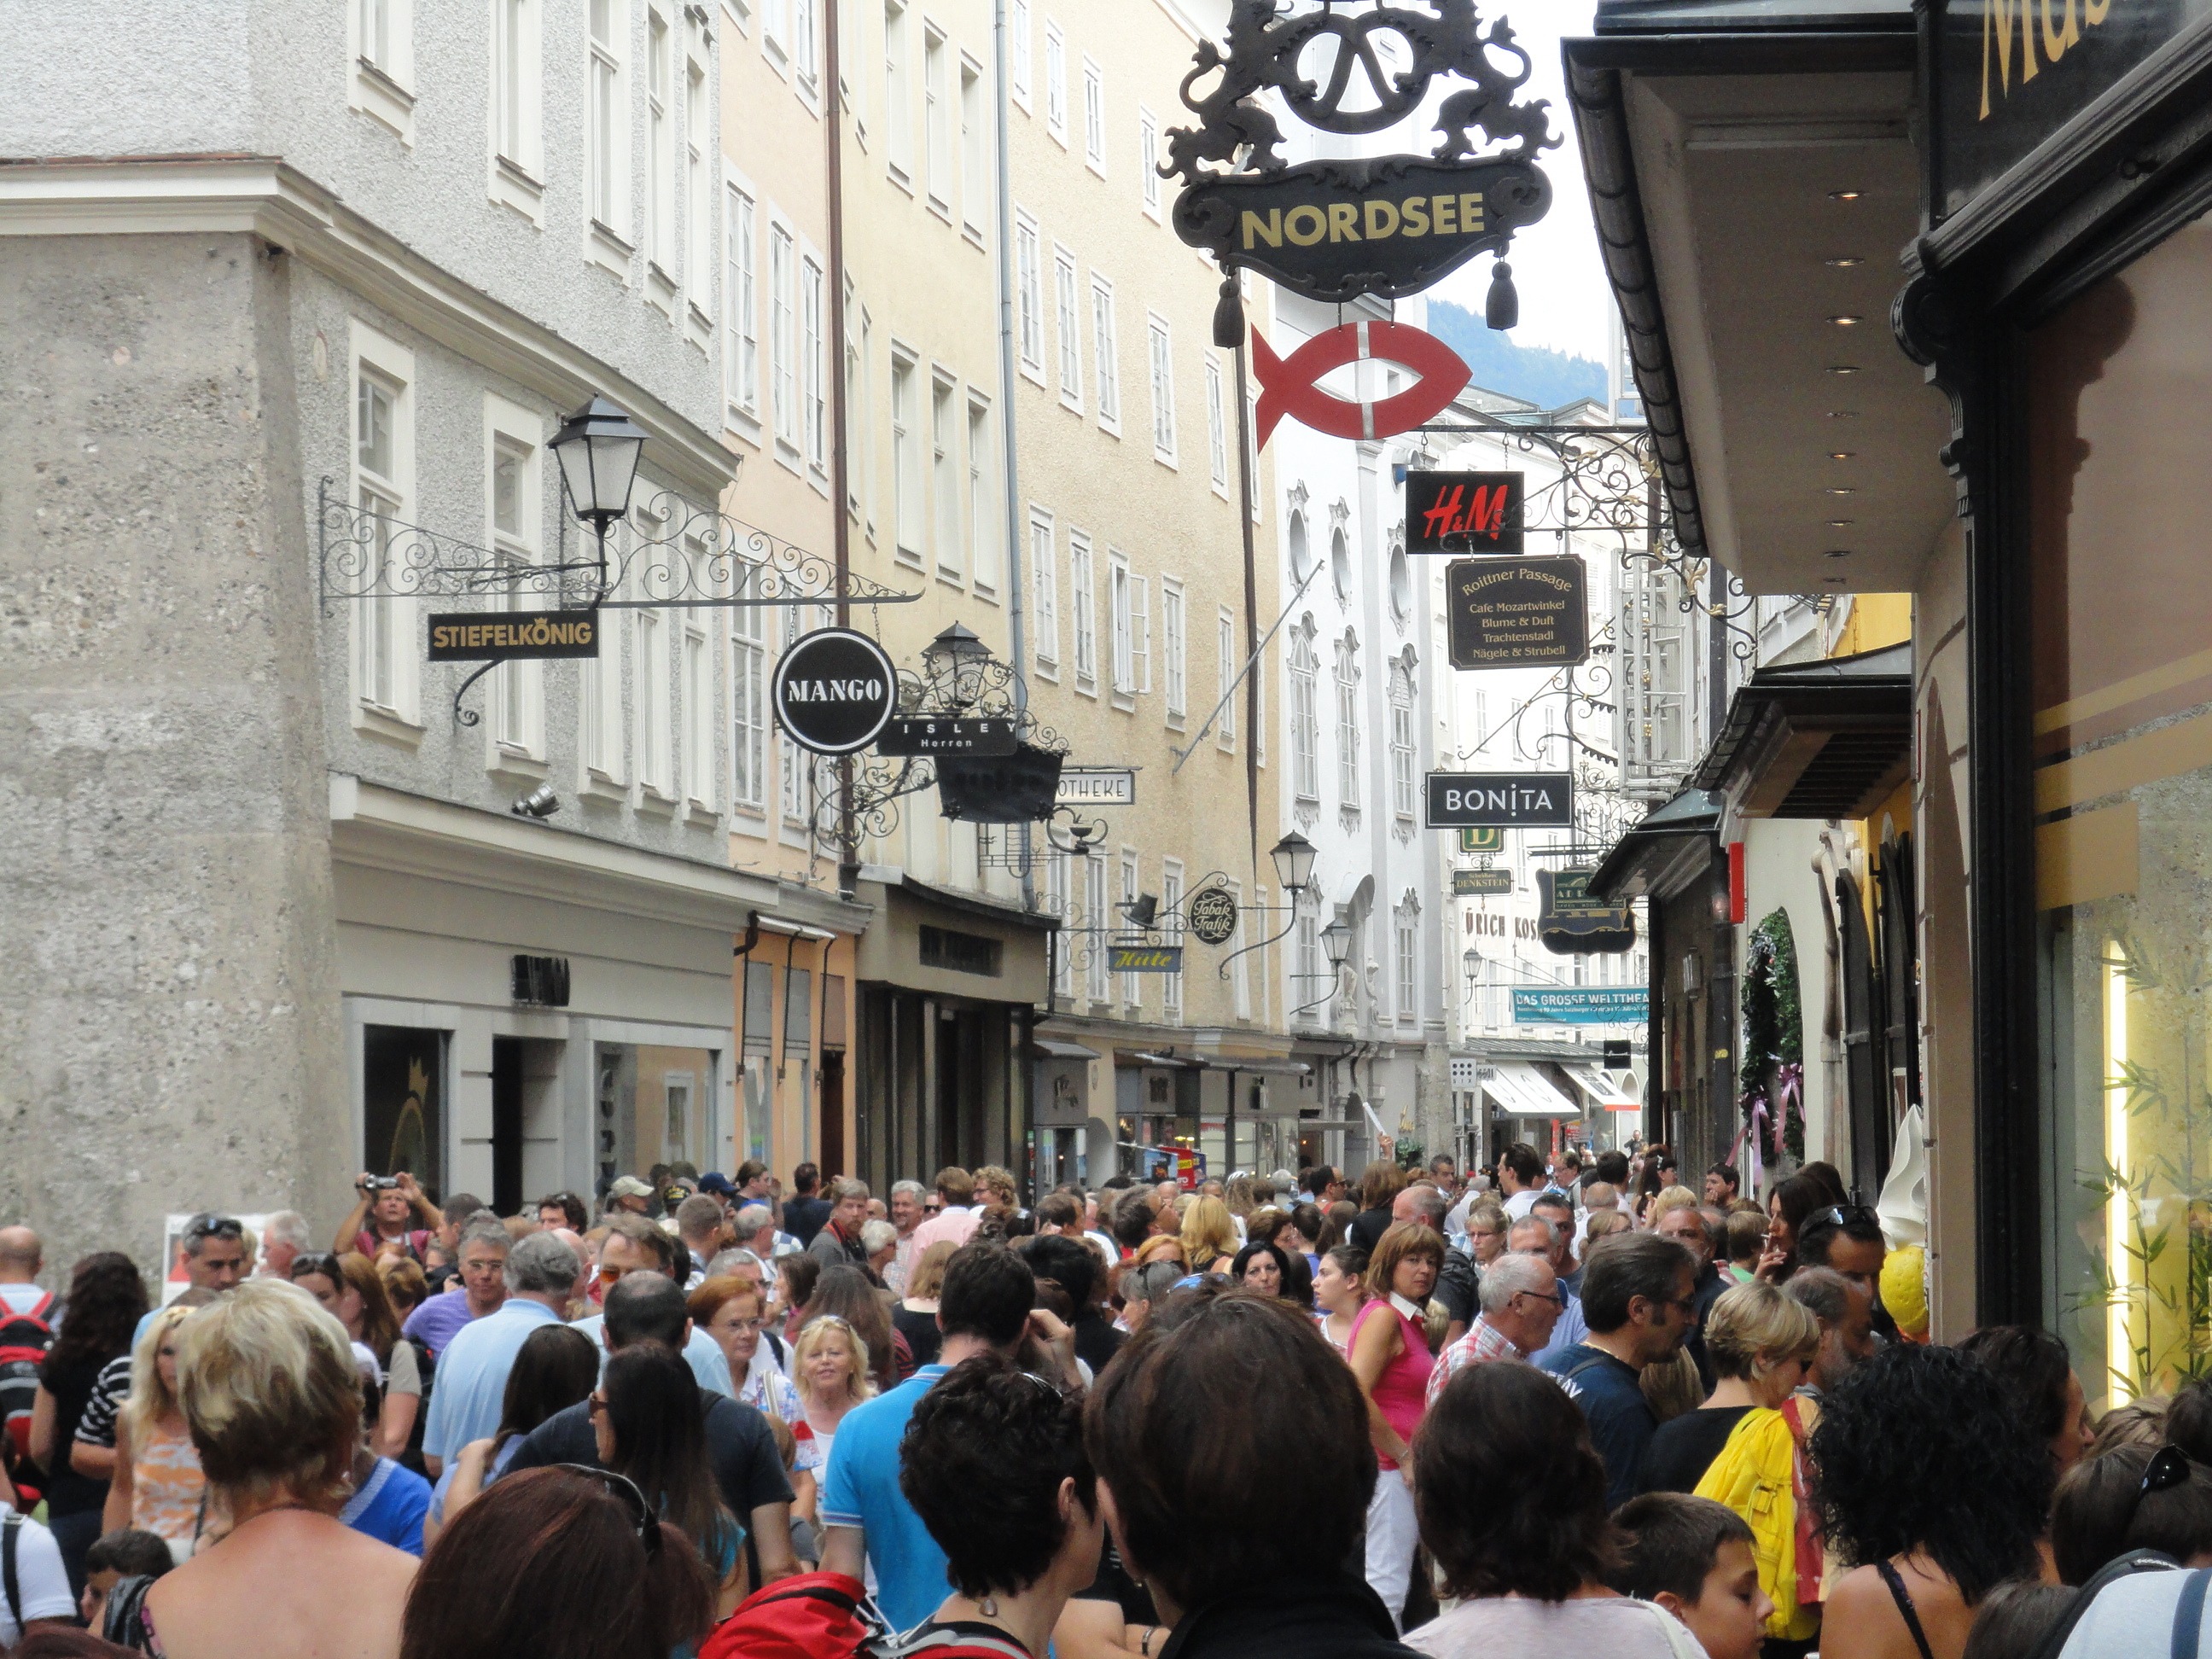
pedestrian, road, street, city, crowd, downtown, summer, holiday, tourism, austria, holidays, tourists, salzburg, human settlement, getreidegasse